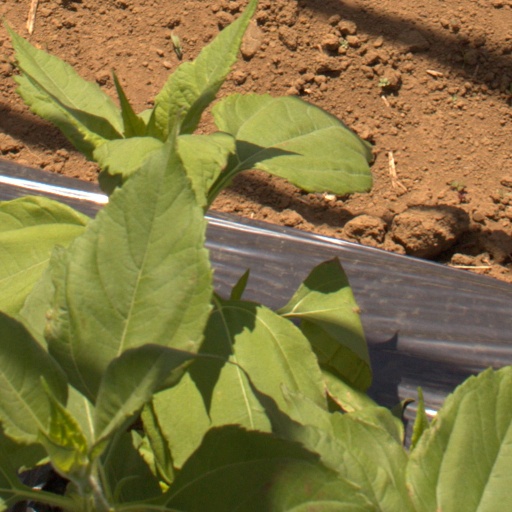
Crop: Jerusalem artichoke